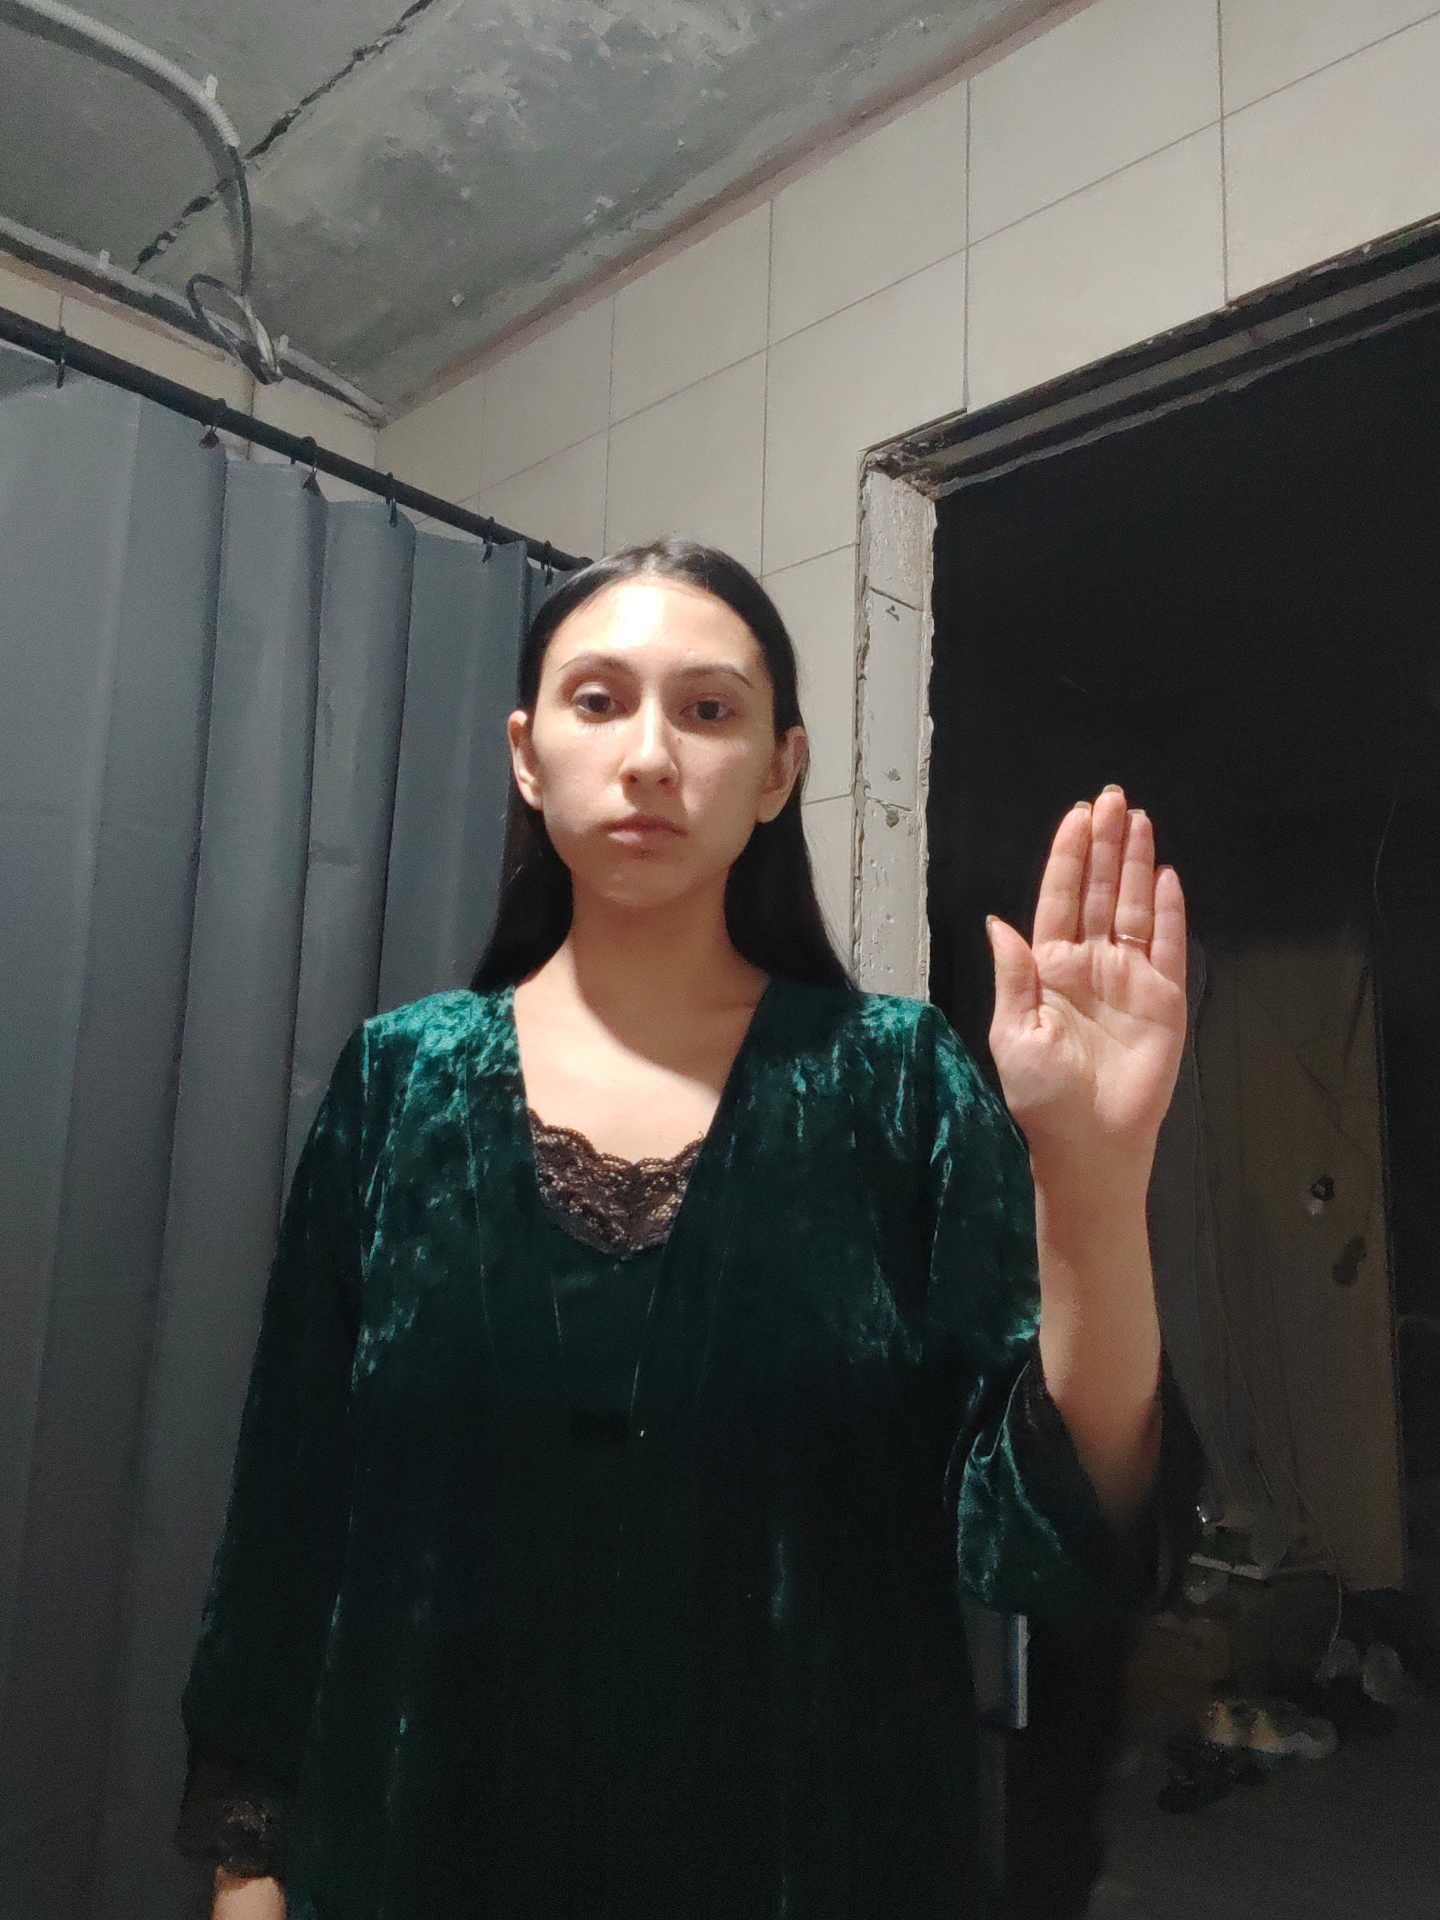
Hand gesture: stop